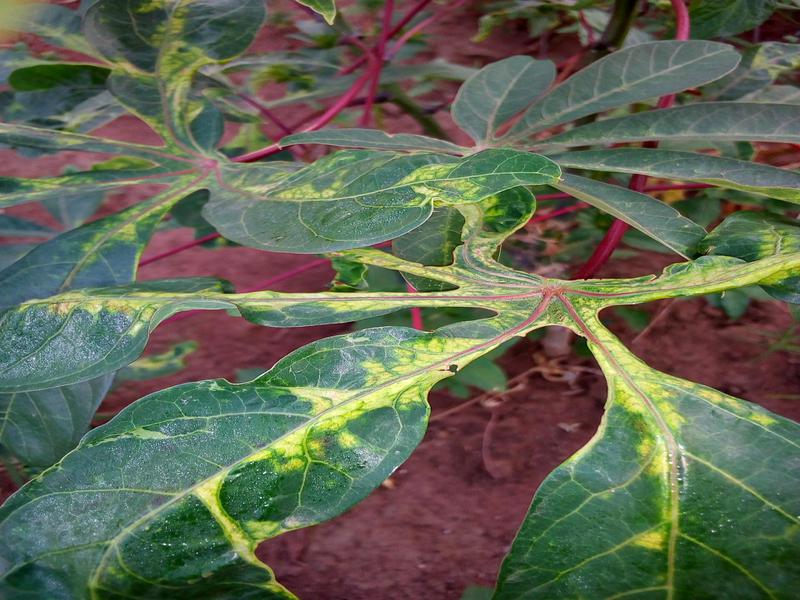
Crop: cassava
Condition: mosaic_disease